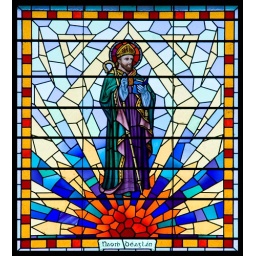
Stained glass window in Saint Declans Church Ardmore Co. Waterford